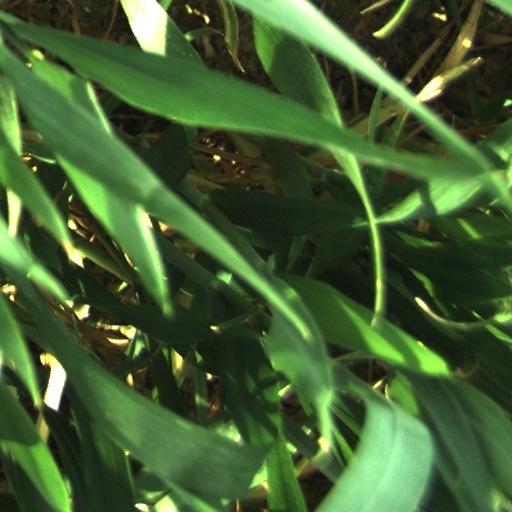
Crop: wheat